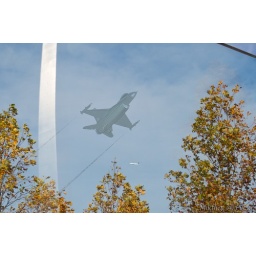
Taken at the Air Force Memorial in Arlington. The simple glass wall gave some interesting opportunites for layering objects.IMG_2200